Gabriel Daza

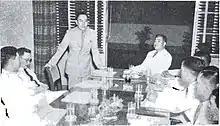
Daza (left) smoking a cigar attending a Signal Corps dinner for Mr. Ledesma's (standing) departure to the U.S. Heading the table is Chief of the Signal Corps Lt. Col. Paciano Tangco (right).

From 1930 to 1939, Daza was the Illuminating Engineer of the executive staff, and Electrical Engineer of the Philippine Carnival Association. The association held the Manila Carnival, an American Colonial showcase for Philippine commerce, industry and agriculture. He co-founded the Philippine Electric Manufacturing Company (PEMCO) and Phelps Dodge Philippines. From 1936 to 1937, Daza was the chairman of Illumination Committee for the 33rd International Eucharistic Congress (IEC). In 1937, he was treasurer of the Philippine Association of Mechanical and Electrical Engineers (PAMEE). By 1939, Daza was receiving one of the highest salaries in the Philippines at ₱1,000.